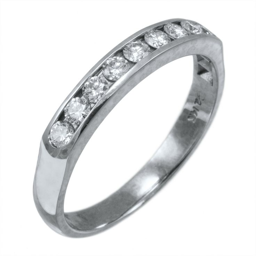
white gold and round channel set wedding band , with diamond going half way on the ring .